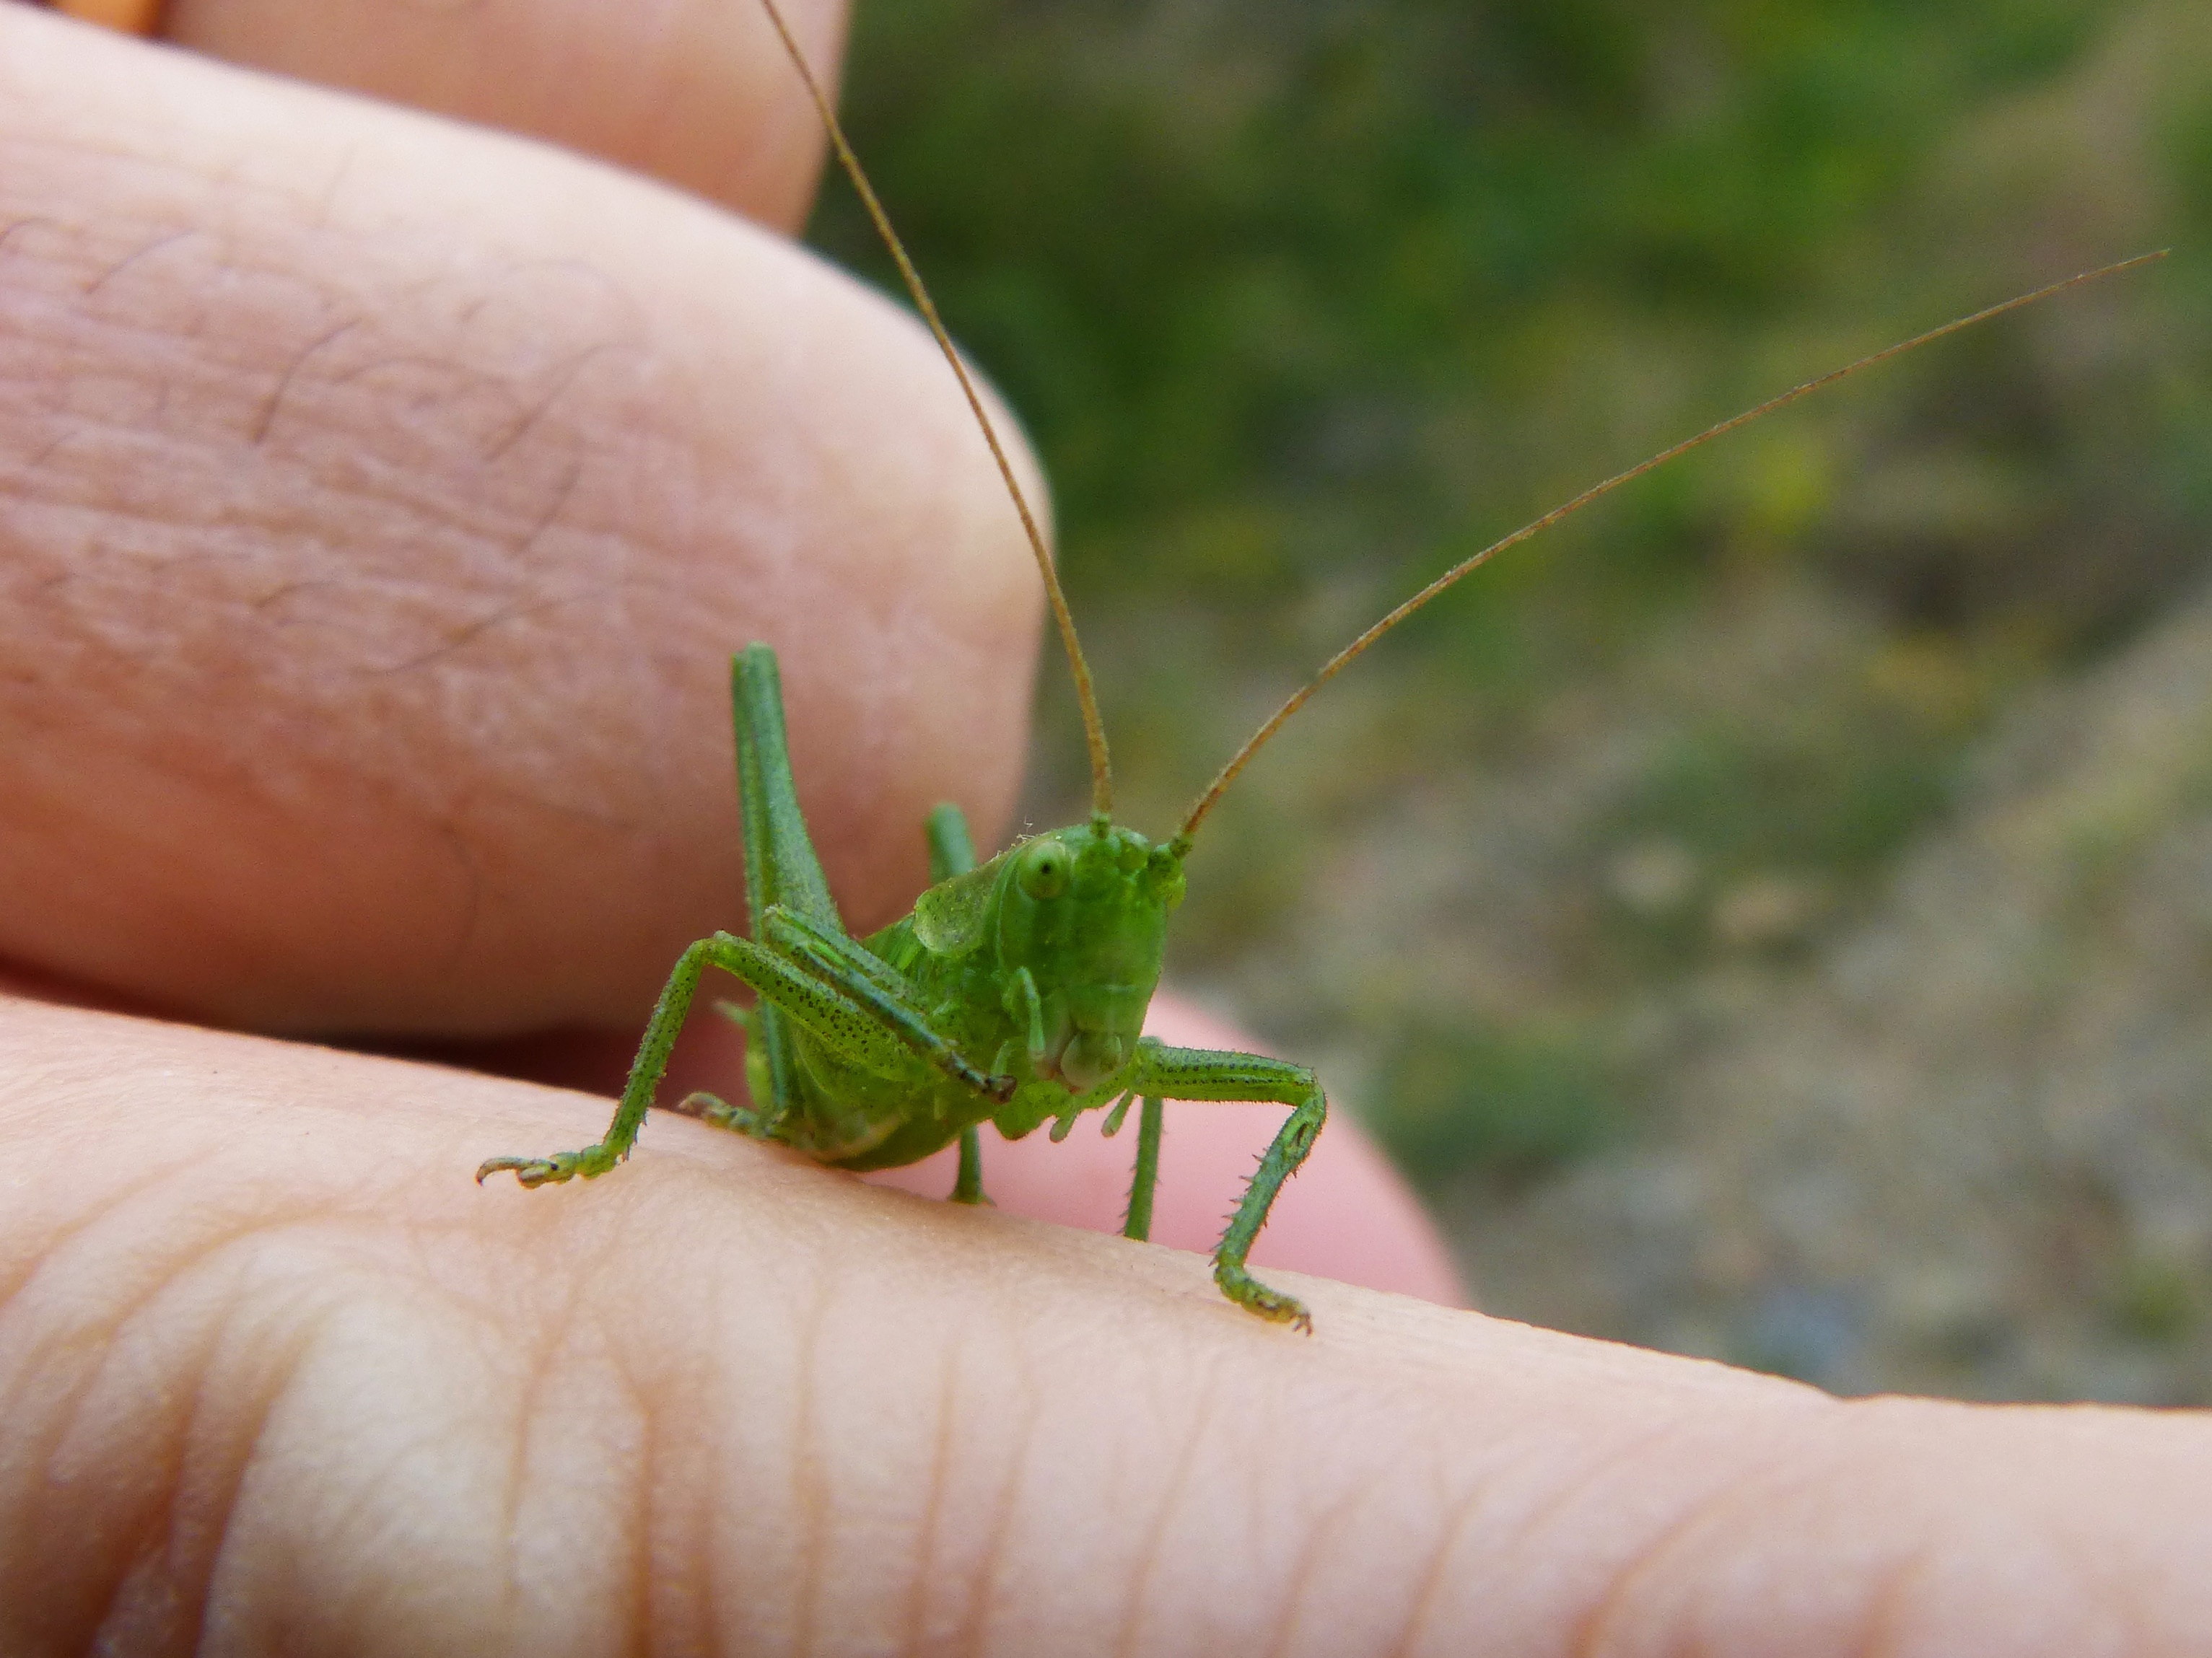
hand, grass, photography, finger, green, insect, soil, fauna, invertebrate, lobster, close up, mantis, tiny, grasshopper, macro photography, arthropod, green grasshopper, cricket like insect